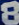
Number: 8